Hassan al-Banna

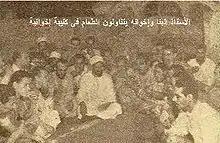
Hassan al-Banna eating with supporters.

Al-Banna endeavored to bring about reforms through institution-building, relentless activism at the grassroots level and a reliance on mass communication. He built a complex mass movement that featured sophisticated governance structures; sections in charge of furthering the society's values among peasants, workers and professionals; units entrusted with key functions, including propagation of the message, liaison with the Islamic world and press and translation; and specialized committees for finances and legal affairs. Declaring Islam as the only comprehensive religious system that could solve the challenges of modernity and calling upon Muslims to reject Western ideologies, Al-Banna wrote: "If the French Revolution decreed the rights of man and declared for freedom, equality and brotherhood, and if the Russian revolution brought closer the classes and social justice for the people, the great Islamic Revolution [had] decreed all that 1300 years before. It did not confine itself to philosophical theories but rather spread these principles through daily life, and added to them [the notions of] divinity of mankind, and the perfectibility of his virtues and [the fulfilment of] his spiritual tendencies".